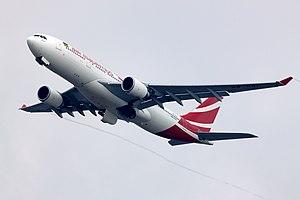
Air Mauritius est la compagnie aérienne nationale de Maurice. Elle dessert une trentaine de destinations dans le monde et opère environ 80 vols par semaine. Son « hub » principal est l'Aéroport international Sir Seewoosagur Ramgoolam. Cette compagnie a son siège à Port-Louis, la capitale de l'île. Son symbole est la paille-en-queue, oiseau emblématique des Mascareignes. Elle est membre de l'Alliance Vanille à compter de la fondation de cette alliance en juin 2015.